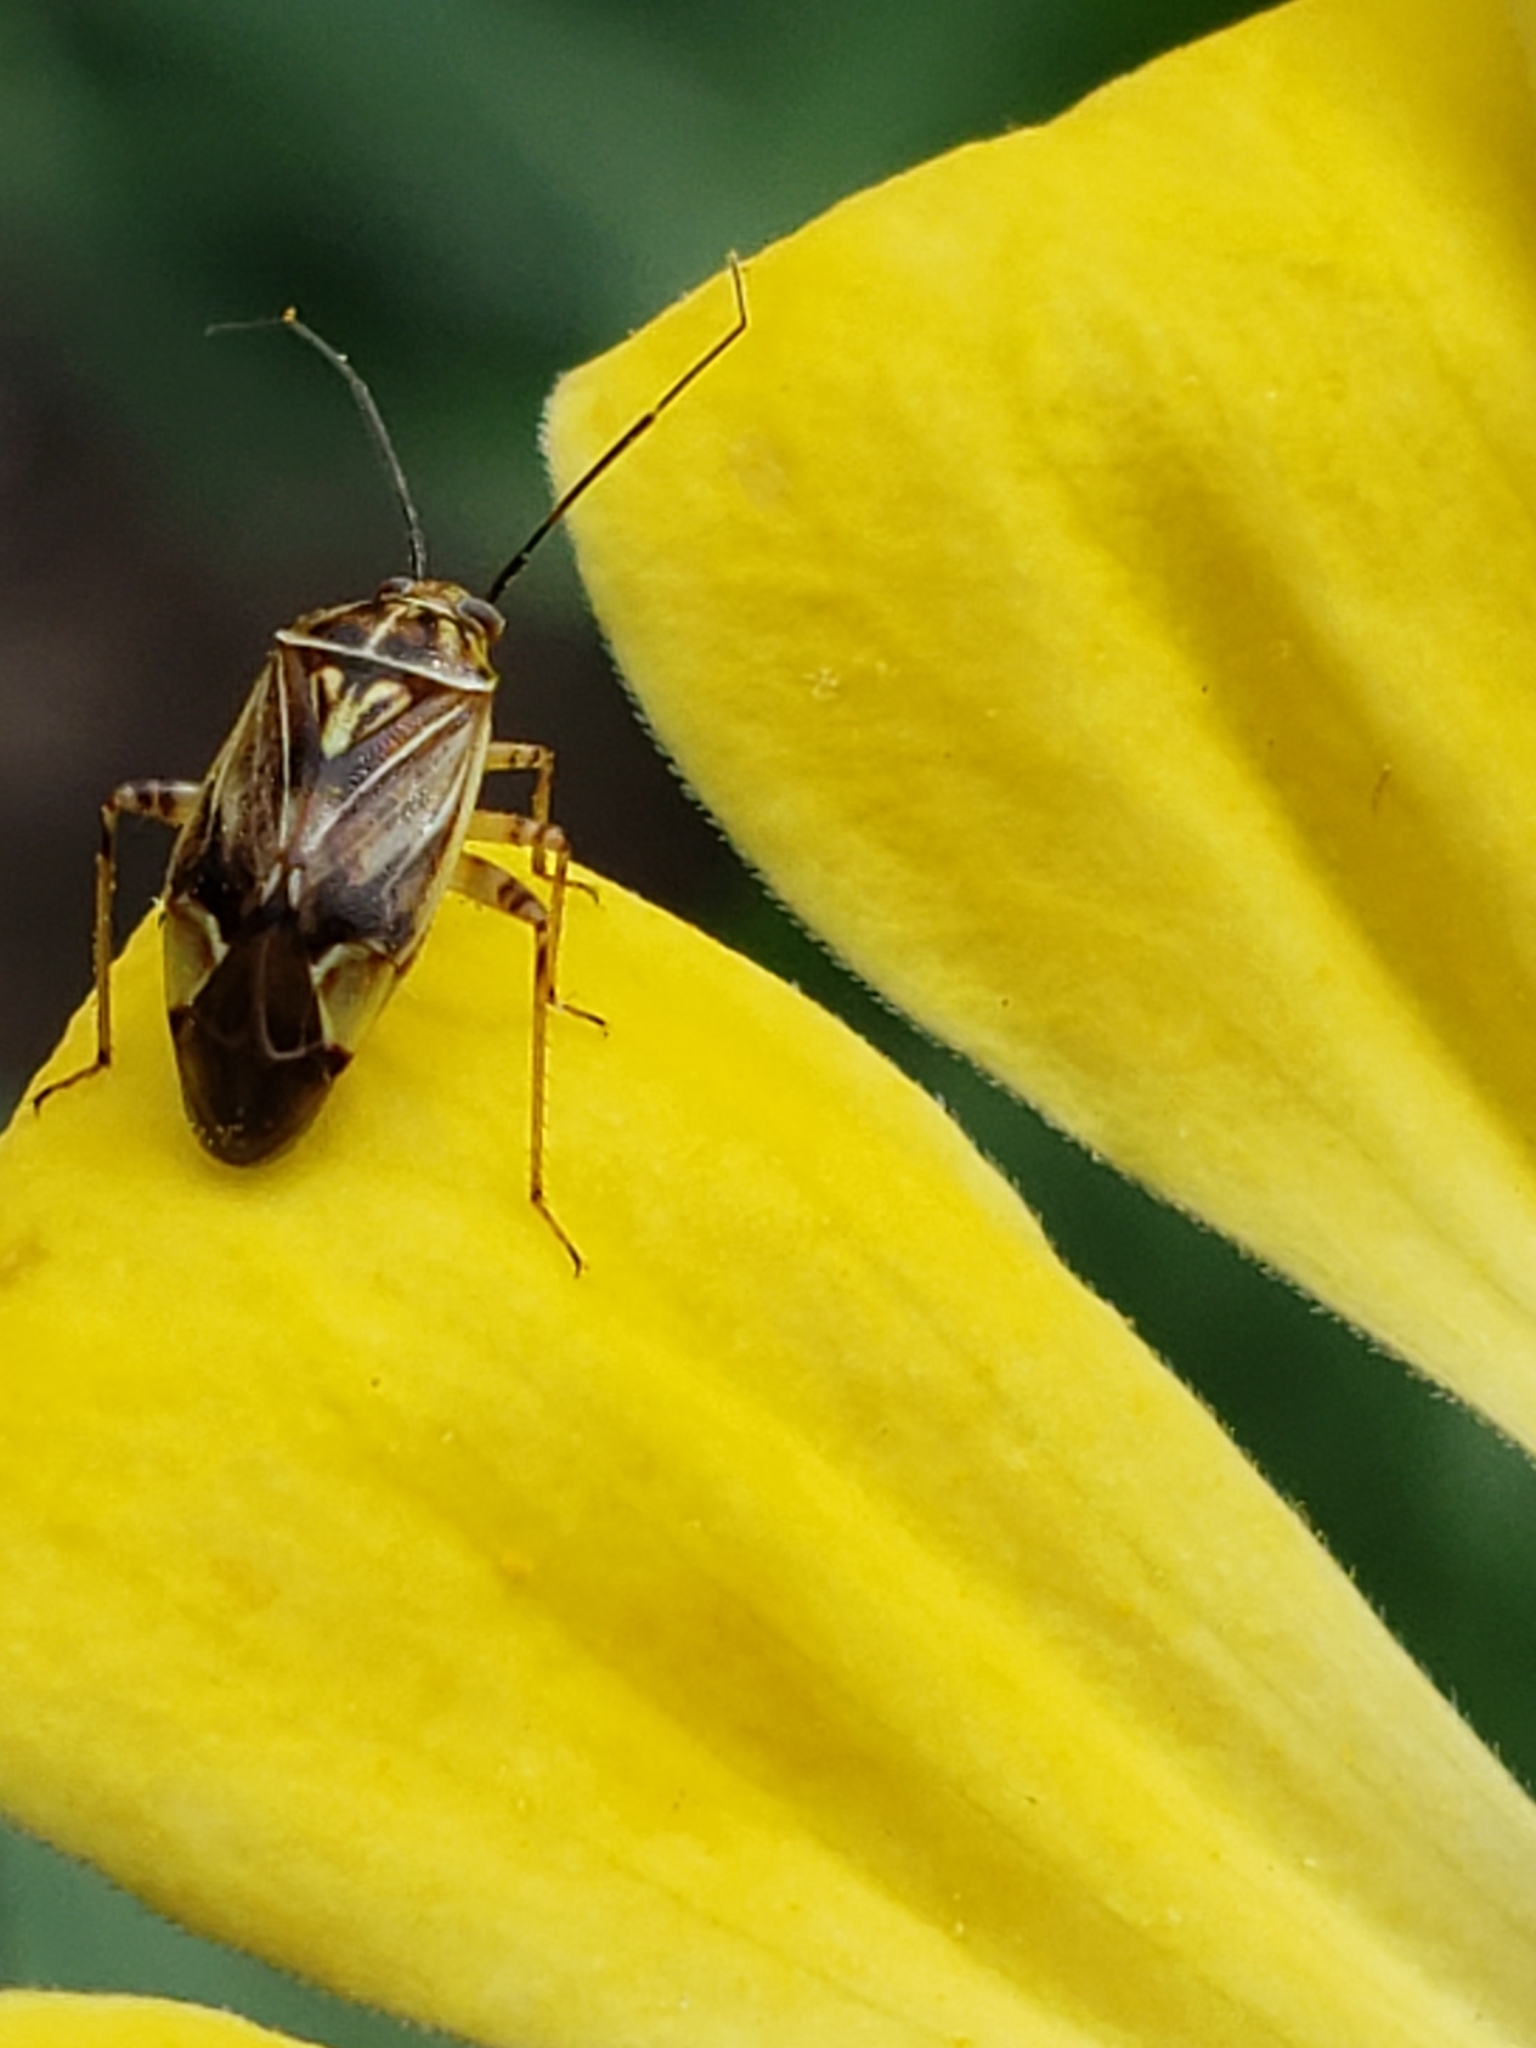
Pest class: lygus_bug